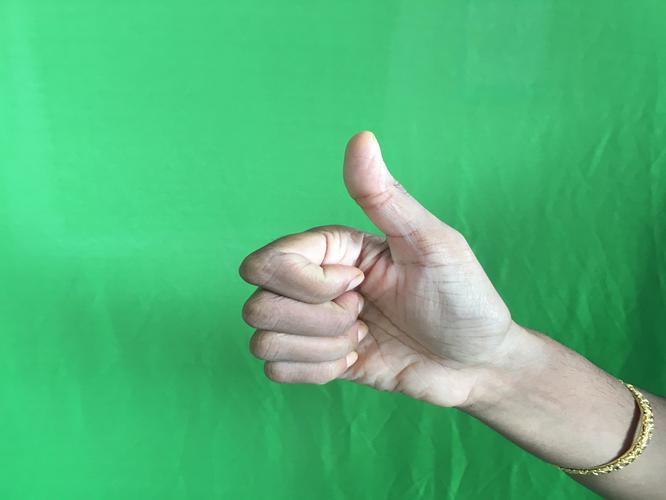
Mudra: Sikharam
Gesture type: single_hand